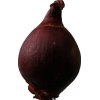
Label: red_onion